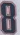
Number: 8